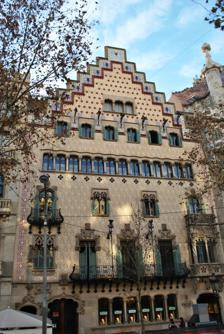
Building: Casa Amatller
Country: Spain
Year built: 1900
Historic house and museum in Barcelona Casa Amatller General information Location Barcelona , Spain Design and construction Architect(s) Josep Puig i Cadafalch Spanish Cultural Heritage Type Non-movable Criteria Monument Designated 9 January 1976 Reference no. RI-51-0004199 Casa Amatller ( Catalan pronunciation: [ˈkazə əməˈʎːe] ) is a building in the Modernisme style in Barcelona , Catalunya , Spain , designed by renowned Catalan architect Josep Puig i Cadafalch . Along with Casa Batlló and Casa Lleó-Morera , it makes up the three most important buildings in Barcelona's famous Illa de la Discòrdia ("Block of Discord"), noted for its unique, contrasting modern buildings. The building was originally constructed in 1875, then redesigned as a residence for wealthy chocolatier and archaeological enthusiast Antoni Amatller between 1898 and 1900. After his death in 1910, it remained the home of Amatller's daughter until her death in 1960. The continuous ownership by the Amatller family meant that the house's interior of 1900 has remained largely preserved intact to the present day. It now serves as a historic house museum , café, and the Amatller Institute for Hispanic Art, a scholarly study center. The house is regularly open for scheduled tours. Gallery The entrance foyer of the Casa Amatller in Barcelona. The stairs on the right, in front of the large set of stained glass doors, lead to the stair court. Looking up from the Casa Amatller's stair court, at the stained glass ceiling above. A rat with a camera, one of the sculpture compositions at the main facade Dining room Salon Bedroom of Antoni Amatller See also List of Modernisme buildings in Barcelona External links Wikimedia Commons has media related to Casa Amatller . Official City of Barcelona Site Casa Amatller at Tot Passejant (Catalan) Buildings of the Illa de la Discòrdia , Barcelona Illa de la Discòrdia Casa Lleó Morera Pg. de Gràcia 35 Lluís Domènech i Montaner (1905) Casa Mulleras Pg. de Gràcia 37 Enric Sagnier (1906) Casa Bonet Pg. de Gràcia 39 Marceliano Coquillat (1901/1915) Casa Amatller Pg. de Gràcia 41 Josep Puig i Cadafalch (1900) Casa Batlló Pg. de Gràcia 43 Antoni Gaudí (1877/1906) v t e Barcelona landmarks Beaches Barceloneta Sant Sebastià Somorrostro Buildings and structures Ancient synagogue Arc de Triomf Arenas de Barcelona Avinguda Diagonal Barcelona Cathedral Barcelona Pavilion Barcelona Royal Shipyard Basilica of Our Lady of Mercy Basilica of Saint Joseph Oriol Basilica of Saints Justus and Pastor Basilica of the Immaculate Conception Bellesguard Casa Amatller Casa Batlló Casa Bonaventura Ferrer Casa Bonet Casa Calvet Casa de les Punxes Casa Lleó Morera Casa Martí Casa Milà Casa Vicens Castle of the Three Dragons City Hall Columbus Monument Diagonal Zero Zero Dona i Ocell Els Quatre Gats Estació de França Fabra Observatory Font de Canaletes Forum Building Fossar de les Moreres Hospital de Sant Pau Hotel Arts Hotel Melia Barcelona Sky La Boqueria La Monumental Library of Catalonia Magic Fountain of Montjuïc Mercat del Born Monastery of Pedralbes Montjuïc Castle Montjuïc Communications Tower Old Hospital de la Santa Creu Palau de la Generalitat de Catalunya Palau del Parlament de Catalunya Palau Güell Palau Nacional Royal Palace of Pedralbes Palau Reial Major Palau Robert Poble Espanyol Port Olímpic Port Vell Sagrada Família Santa Maria del Mar Santa Maria del Pi Temple Expiatori del Sagrat Cor Torre de Collserola Torre Glòries Venetian Towers Virreina Palace World Trade Center Barcelona Museums Archaeology Museum of Catalonia Barcelona Museum of Contemporary Art CaixaForum Barcelona Can Framis Museum Centre d'Art Santa Mònica Centre de Cultura Contemporània de Barcelona CosmoCaixa Barcelona FC Barcelona Museum Fundació Antoni Tàpies Fundació Joan Miró Gabinet de les Arts Gràfiques Gaudí House Museum Jardí Botànic de Barcelona Juan Antonio Samaranch Olympic and Sports Museum Maritime Museum Museu Barbier-Mueller d'Art Precolombí Museu de la Música Museu de la Xocolata Museu de les Arts Decoratives Museu Frederic Marès Museu Nacional d'Art de Catalunya Museu Picasso Museu Tèxtil i d'Indumentària Museum of the History of Barcelona Museum of the History of Catalonia Perfume Museum Vil·la Joana Performing arts L'Auditori Coliseum Festival Grec de Barcelona Gran Teatre del Liceu Palau de la Música Catalana Teatre Lliure Teatre Nacional de Catalunya Teatre Principal Parks and gardens Catalunya en Miniatura Mossèn Costa i Llobera Gardens Oreneta Park Parc de la Ciutadella Parc de la Creueta del Coll Park Güell Parc Joan Miró Parc del Laberint d'Horta Streets and squares Avinguda Diagonal Avinguda Meridiana Gran Via de les Corts Catalanes La Rambla Passeig de Gràcia Plaça d'Espanya Plaça d'Ildefons Cerdà Plaça de Catalunya Plaça de Francesc Macià Plaça del Rei Plaça Sant Jaume Rambla de Catalunya Royal Square Sports venues Anella Olímpica Camp de Les Corts Camp Municipal Narcís Sala Camp Nou Estadi Olímpic Lluís Companys Mini Estadi Palau Blaugrana Palau dels Esports Palau Sant Jordi Sarrià Stadium Zoos Aquarium Barcelona Barcelona Zoo 41°23′30″N 2°09′54″E / 41.39167°N 2.16500°E / 41.39167; 2.16500